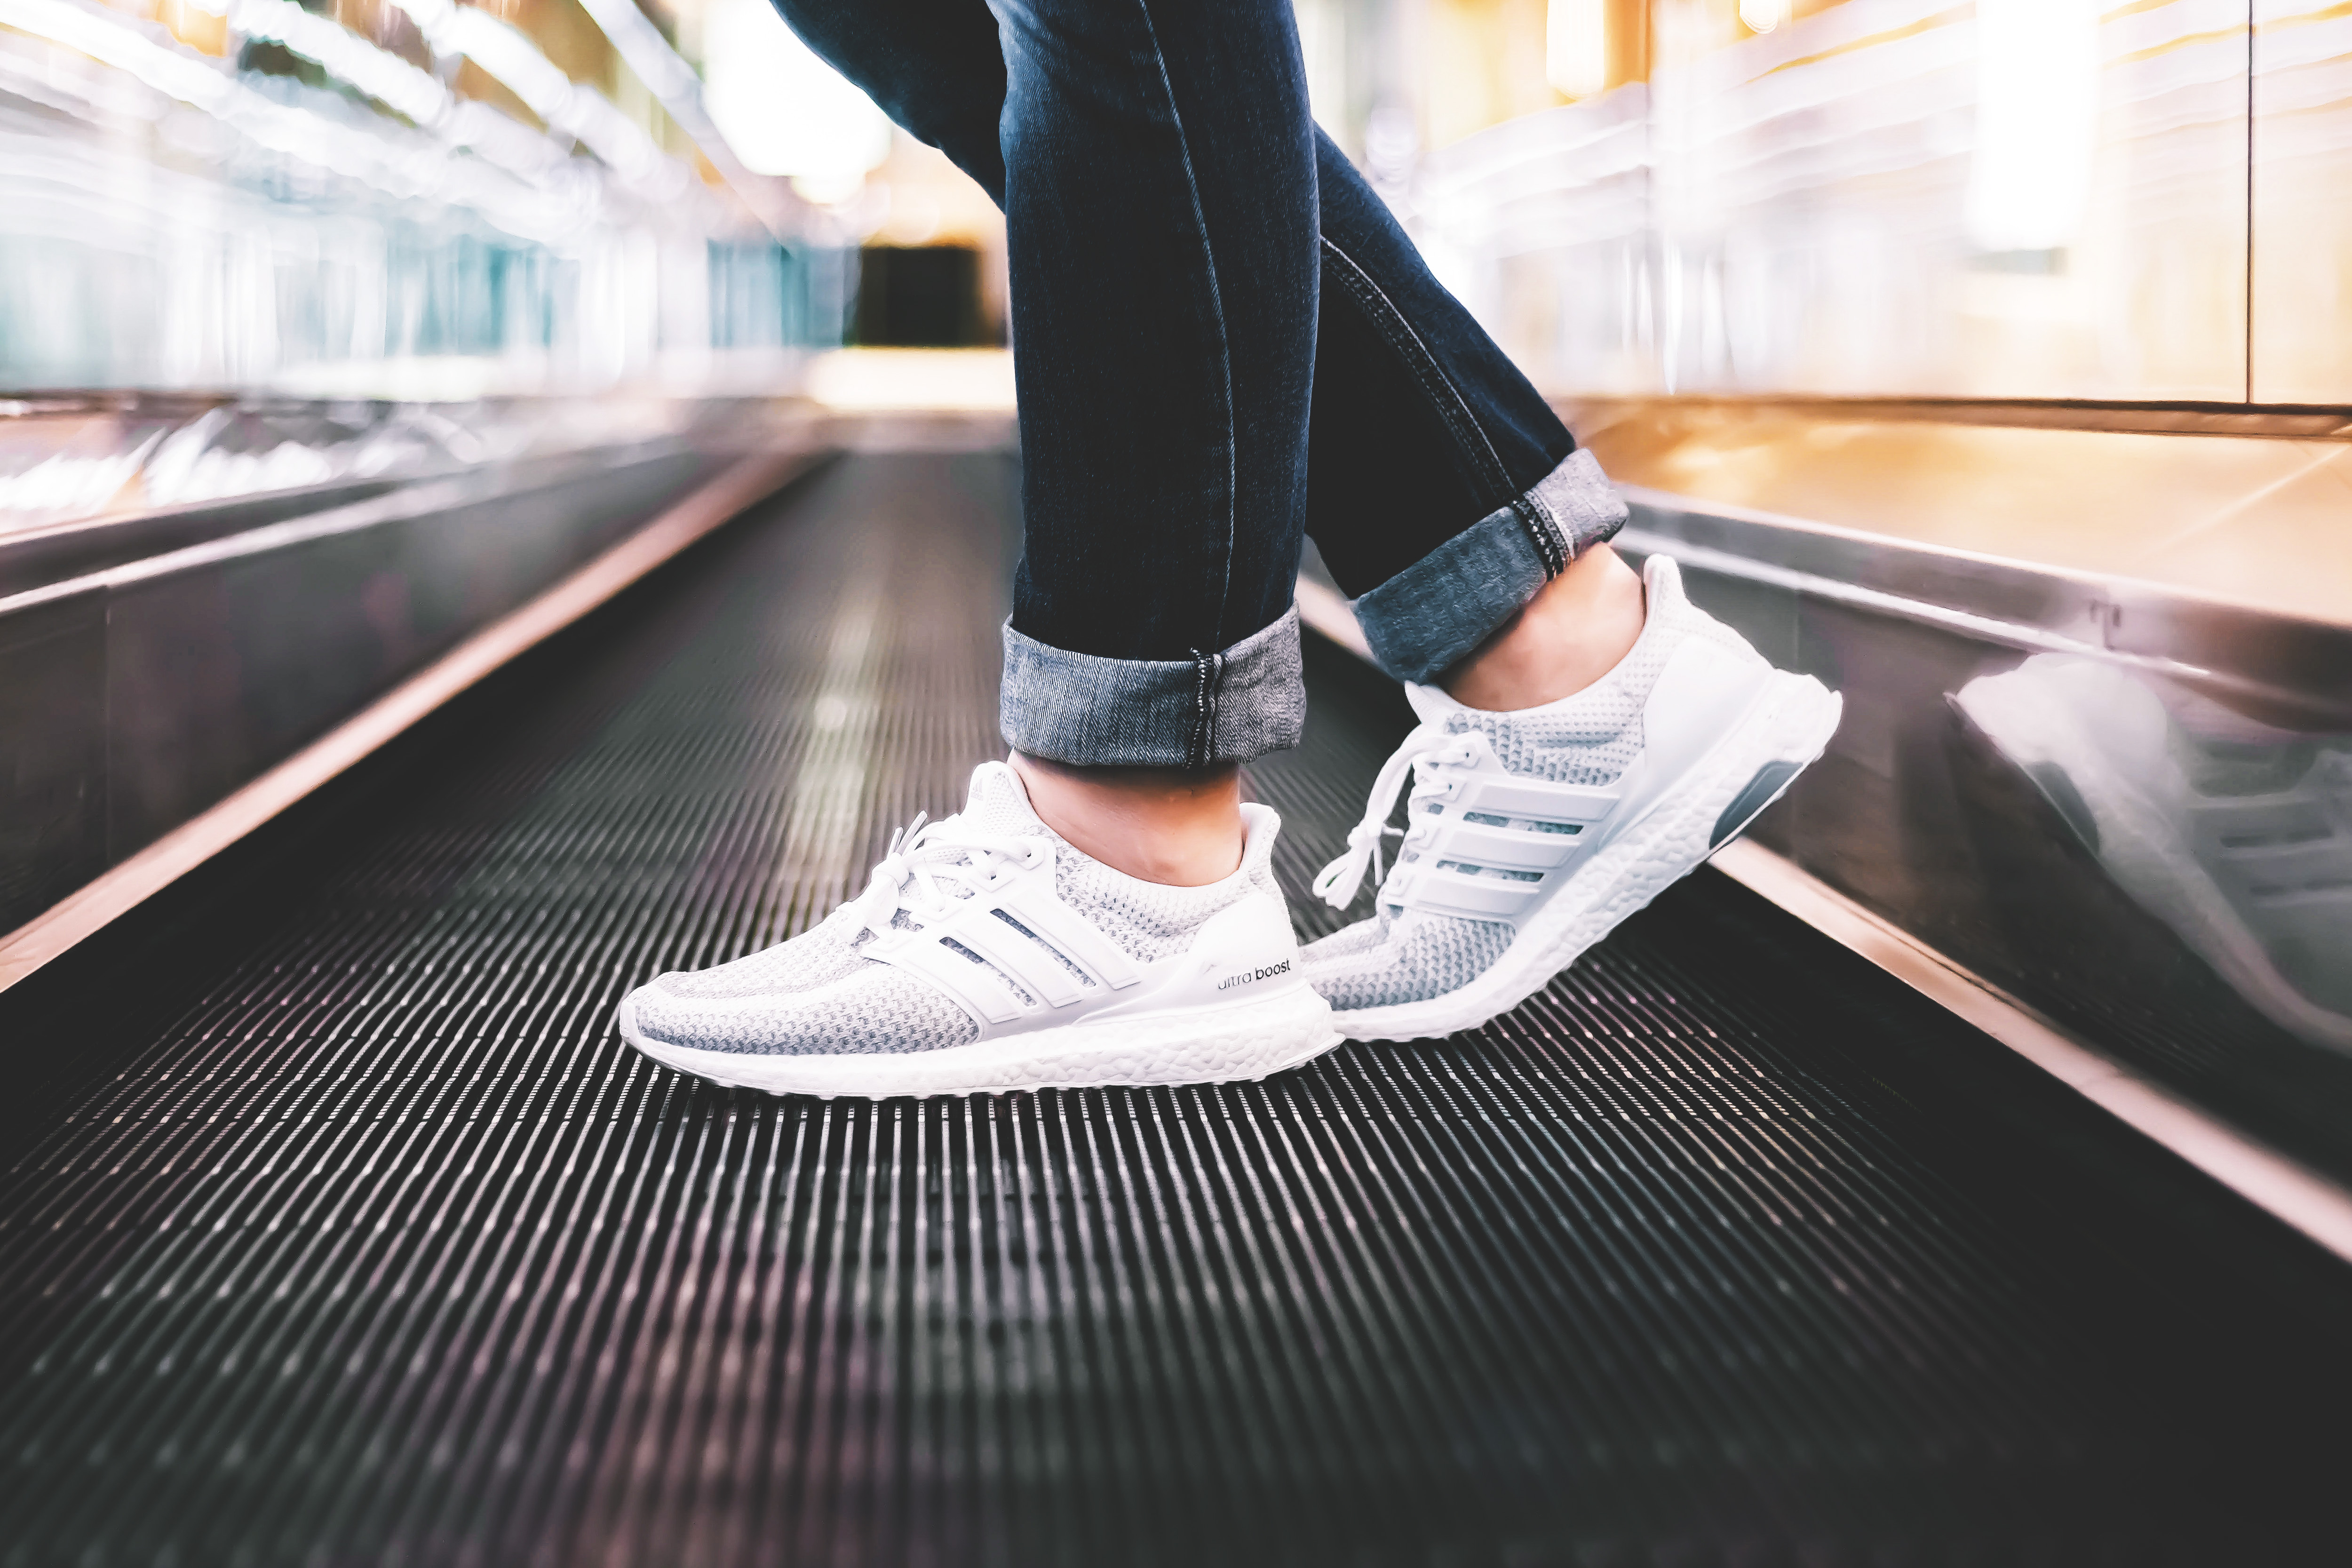
footwear, white, leg, human leg, shoe, standing, ankle, nike free, sportswear, joint, knee, Plimsoll shoe, human body, foot, photography, jeans, street fashion, thigh, calf, sneakers